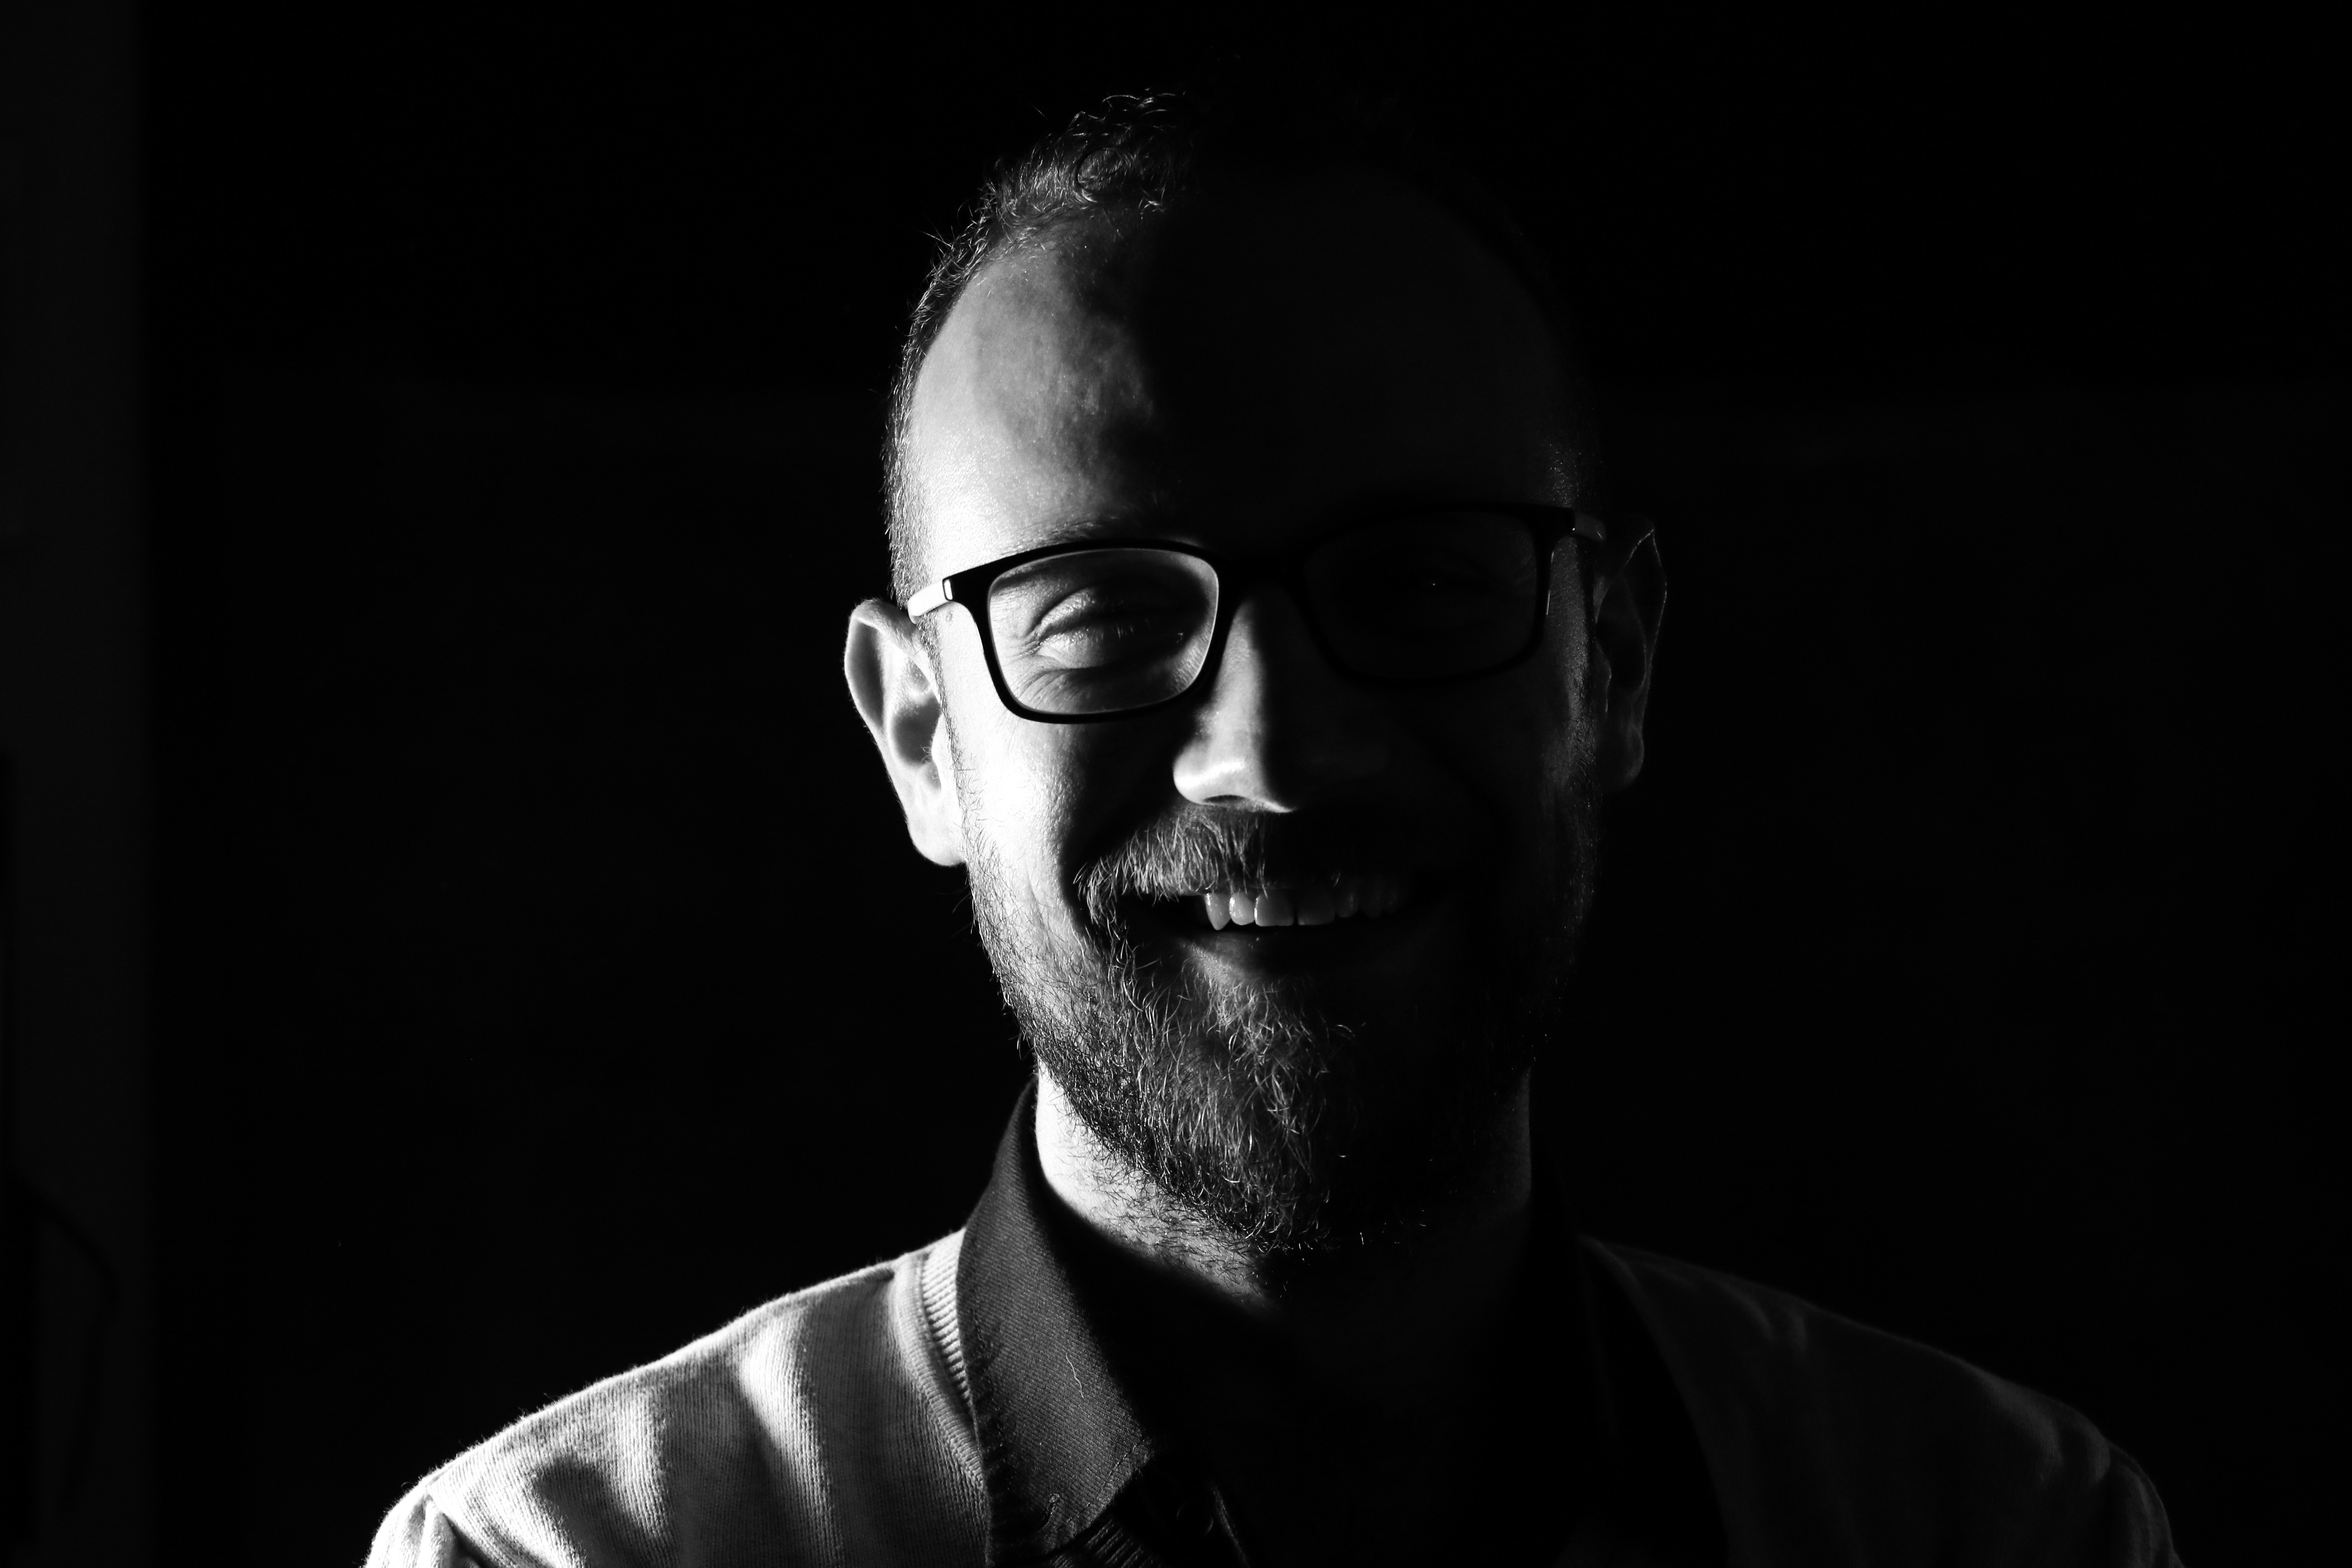
face, white, black, photograph, eyewear, glasses, black and white, head, facial hair, chin, monochrome photography, monochrome, darkness, beard, human, photography, portrait, portrait photography, flash photography, vision care, style, moustache